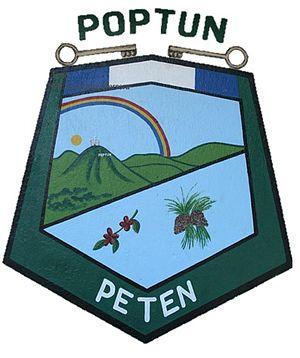
Poptún est une ville du Guatemala située dans le département du Petén.